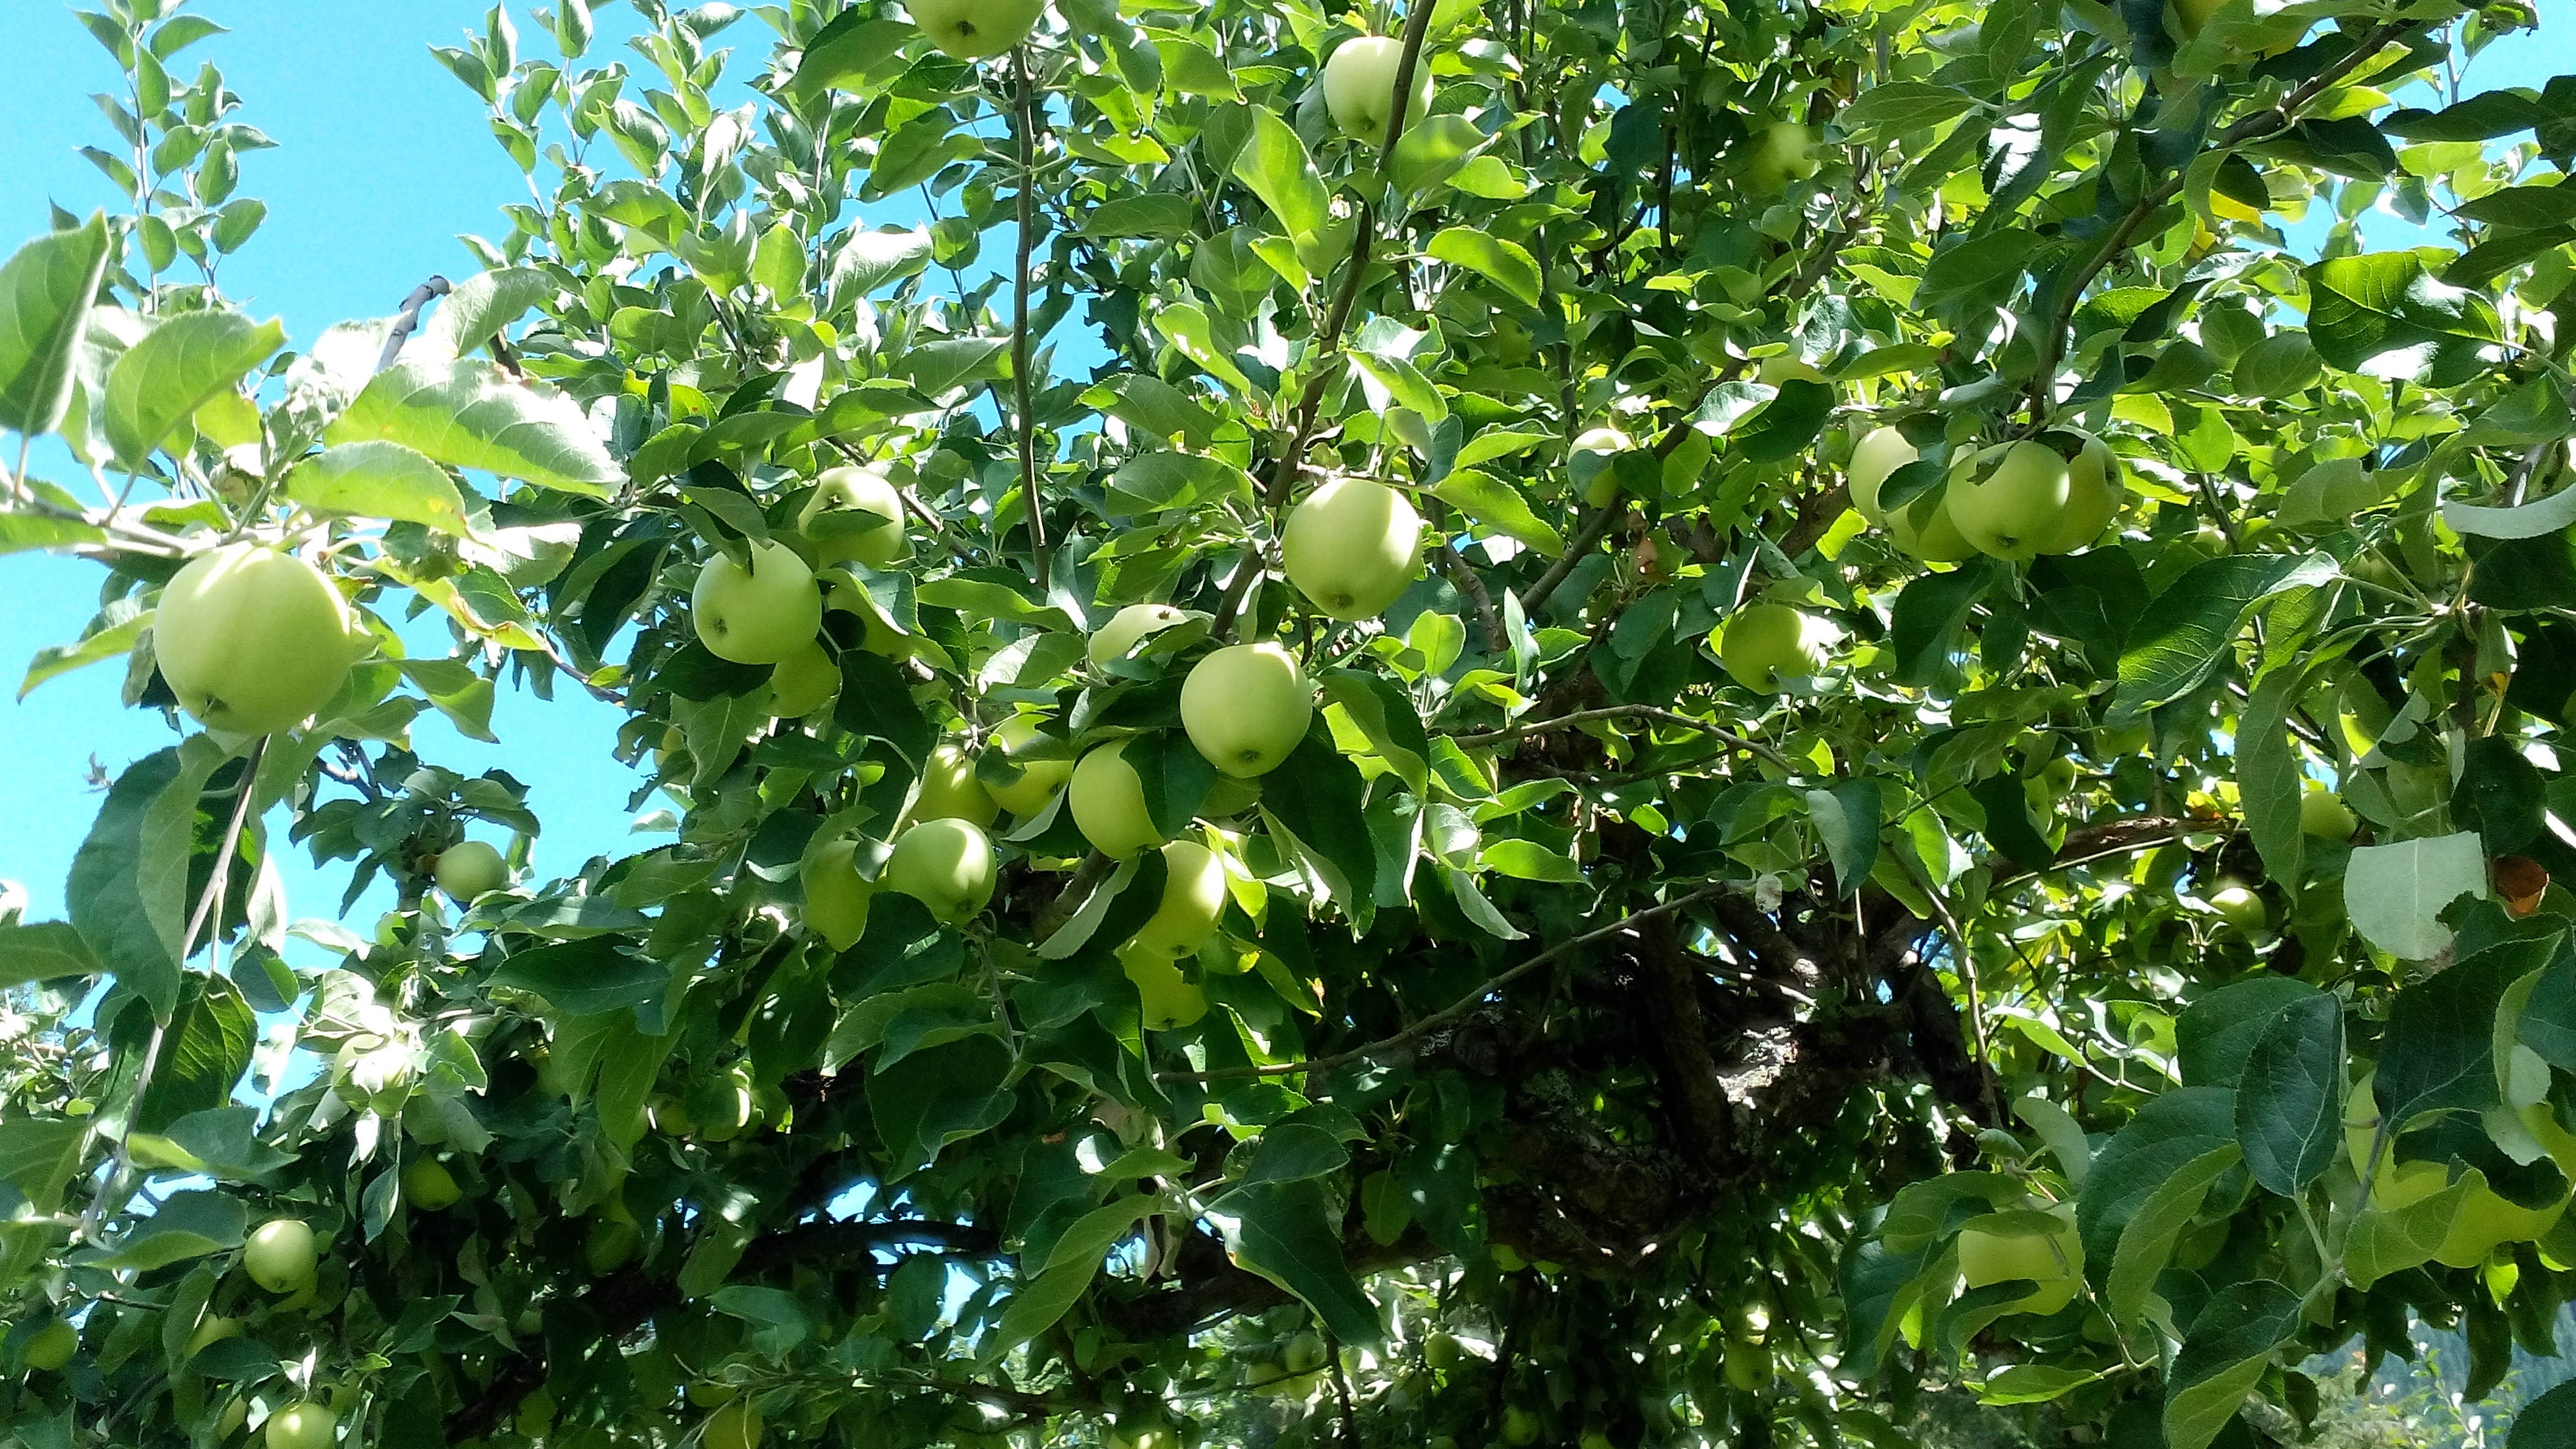
tree, branch, plant, fruit, flower, food, harvest, produce, yellow, agriculture, delicious, apples, organic, flowering plant, land plant